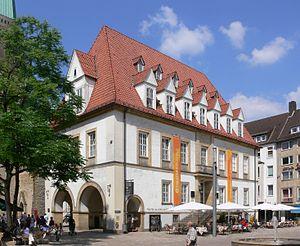
Le complot ou conjuration de Bielefeld est un canular ou hoax monté de toutes pièces, remettant en cause l’existence même de la ville westphalienne de Bielefeld dans un but de démonstration irréfutable tournant en dérision la théorie du complot. Elle fut divulguée pour la première fois en 1994 dans le usenet, puis sur une page web et reste un hoax culte dans la Cyberculture germanophone et profita de manière exemplaire de l'effet dit viral.